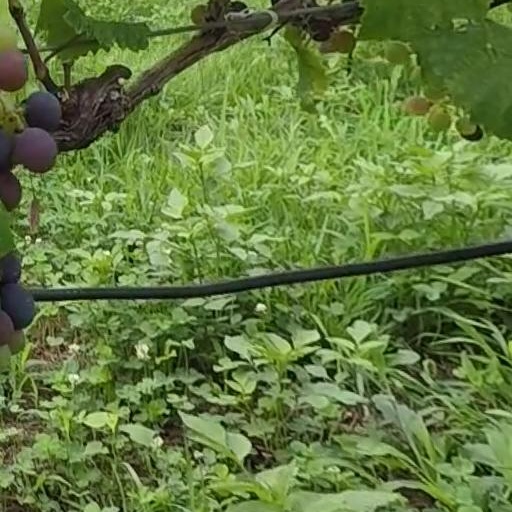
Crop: grape